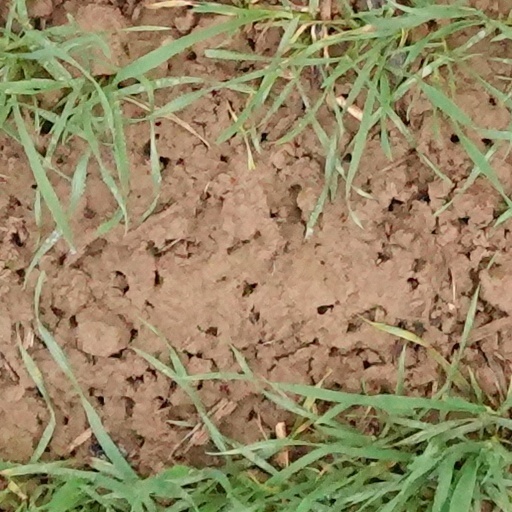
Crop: wheat